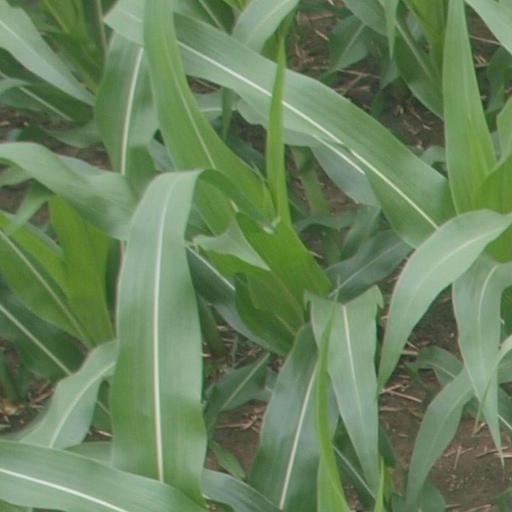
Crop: maize; corn